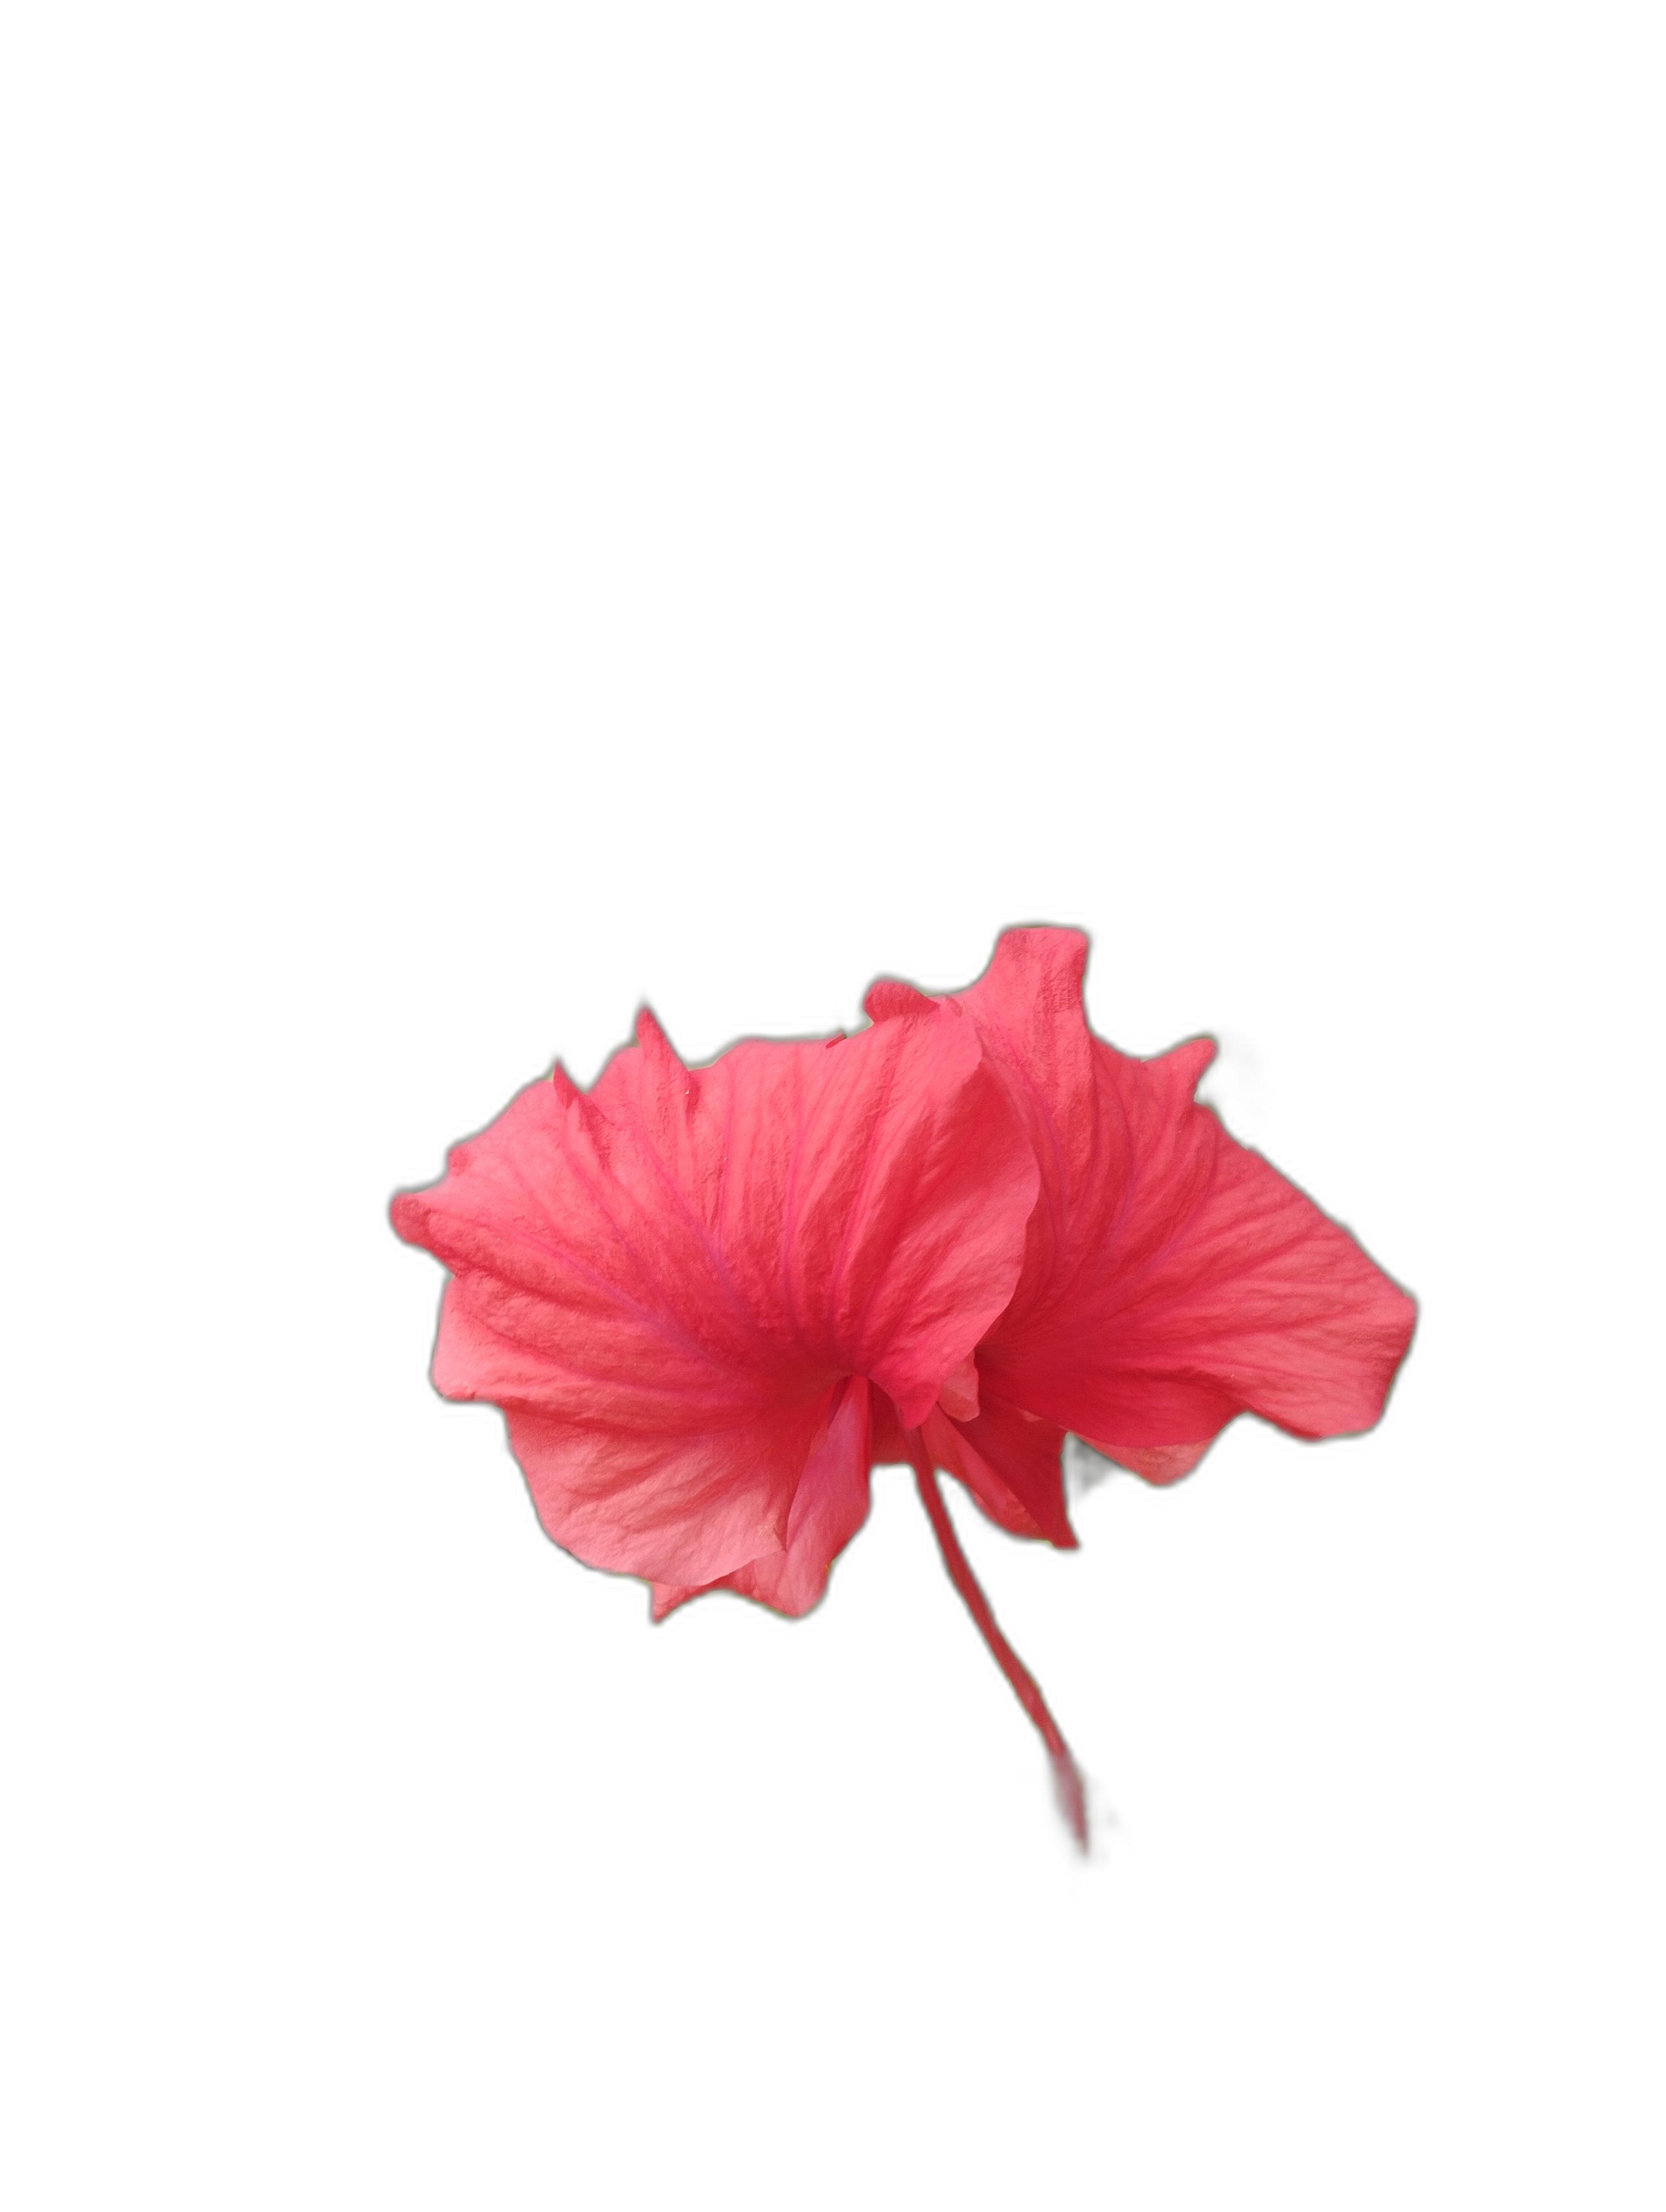
Label: Hibiscus